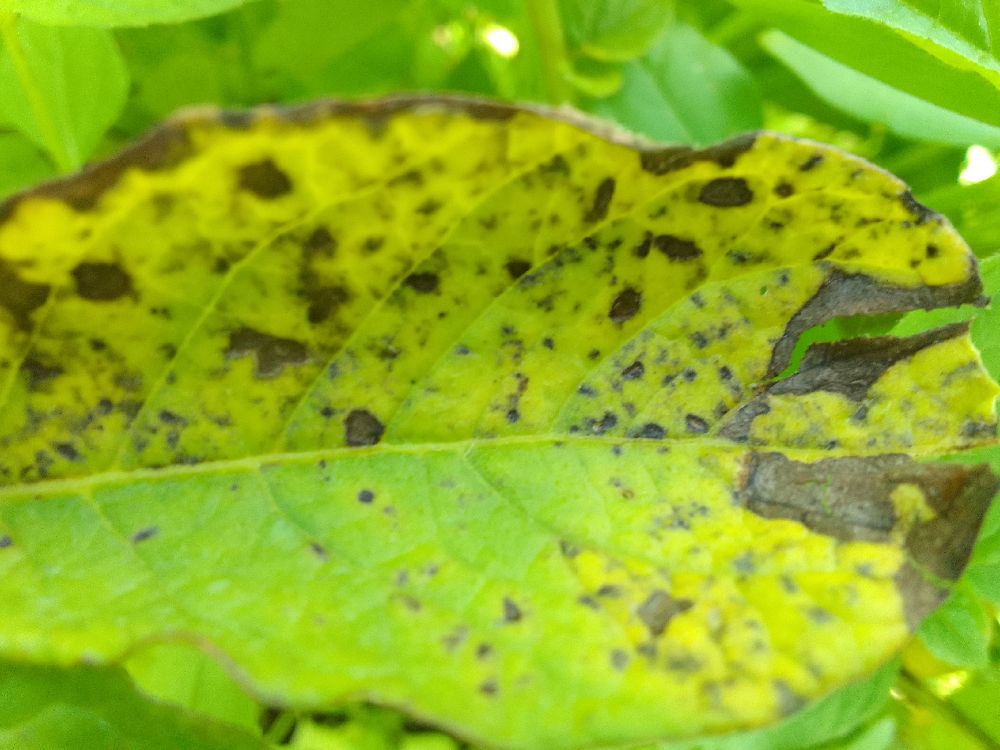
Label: Early blight